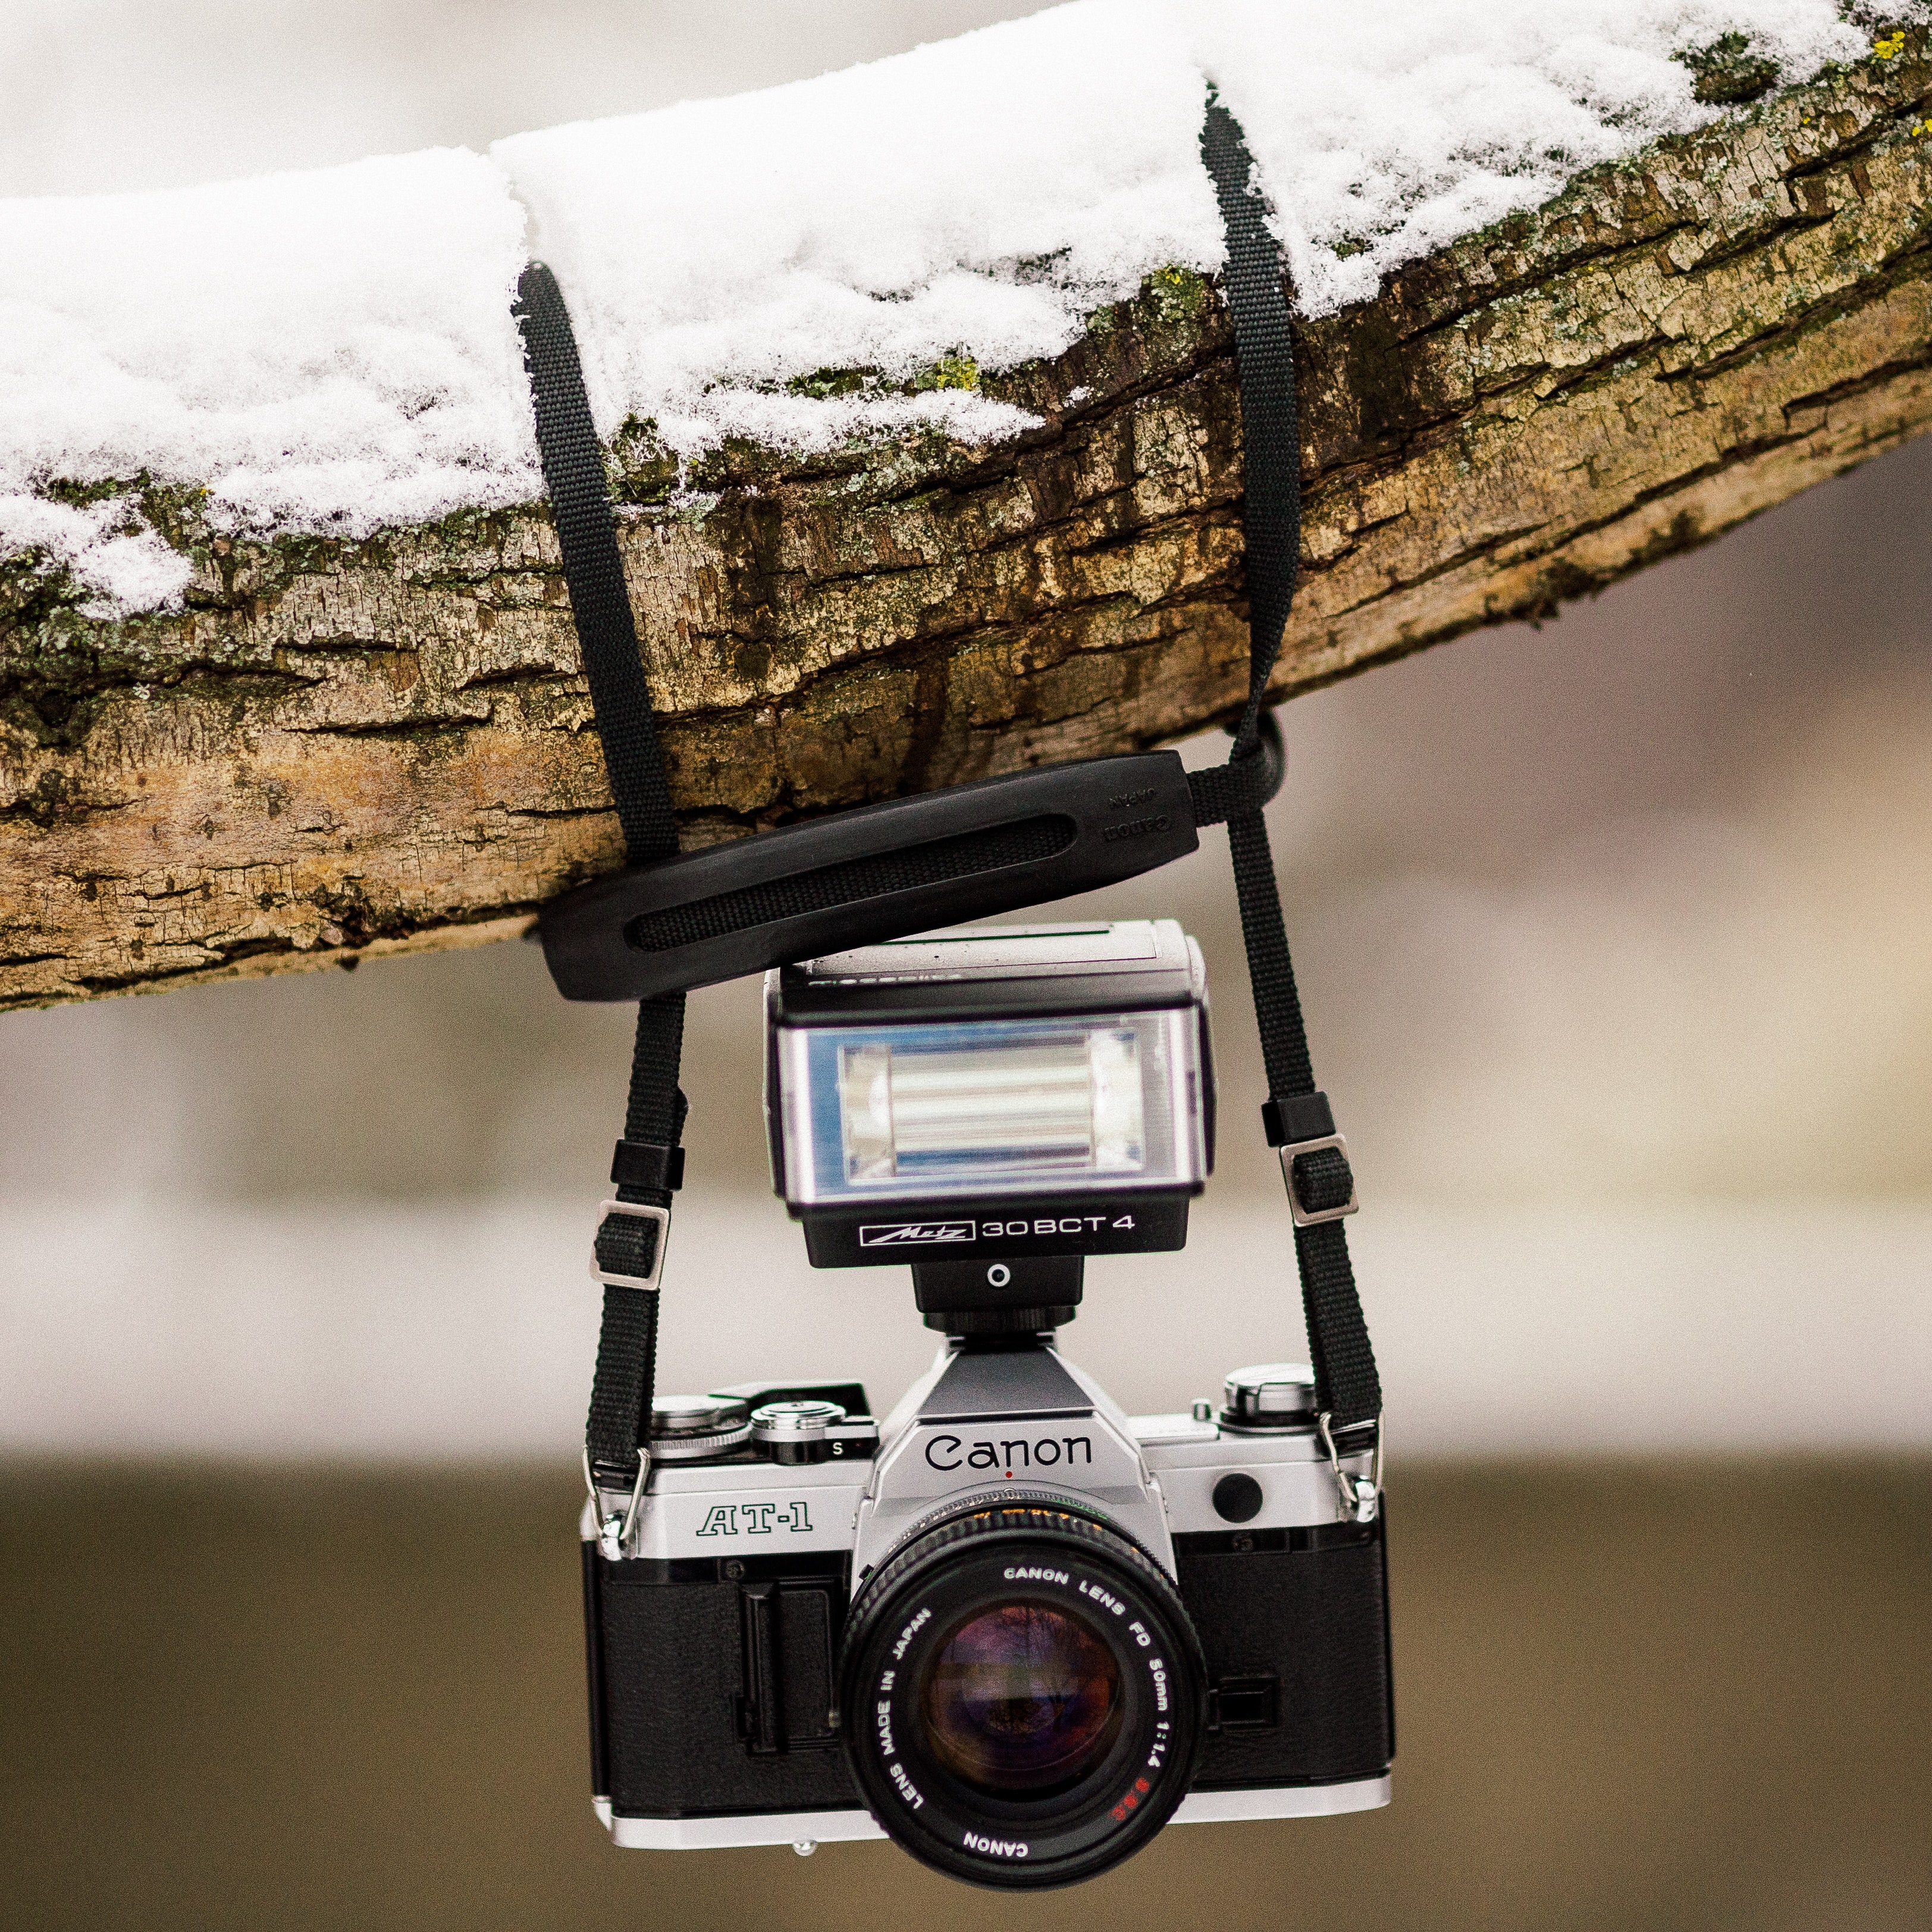
camera accessory, cameras optics, camera, Point and shoot camera, photography, reflex camera, single lens reflex camera, film camera, digital camera, technology, stock photography, camera lens, lens, still life photography